Blackfoot Confederacy

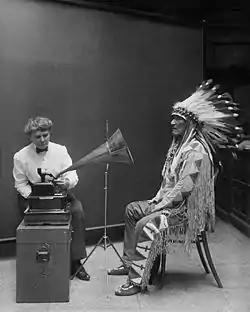
Frances Densmore plays a recording for chief Mountain Chief for the Bureau of American Ethnology in 1916.

The HBC encouraged Niitsitapiksi to trade by setting up posts on the North Saskatchewan River, on the northern boundary of their territory. In the 1830s the Rocky Mountain region and the wider Saskatchewan District were the HBC's most profitable, and Rocky Mountain House was the HBC's busiest post. It was primarily used by the Piikani. Other Niitsitapiksi nations traded more in pemmican and buffalo skins than beaver, and visited other posts such as Fort Edmonton.